Americana Manhasset

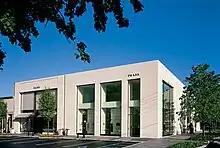
Stores at the Americana Manhasset in 2009.

The Americana Manhasset includes approximately 60 stores. Some of the retailers at the mall include Audemars Piguet, Bluemercury, Bottega Veneta, Brooks Brothers, Brunello Cucinelli, Burberry, Cartier, Celine, Chanel, Christian Louboutin, David Yurman, Dior, Ermenegildo Zegna, Fendi, Gucci, Hermès, Hugo Boss, Jimmy Choo, Kiton, Kith, Louis Vuitton, MaxMara, Saint Laurent, Salvatore Ferragamo, Todd Snyder, Tesla, Versace, Van Cleef & Arpels, Valentino, and Vilebrequin, amongst others.